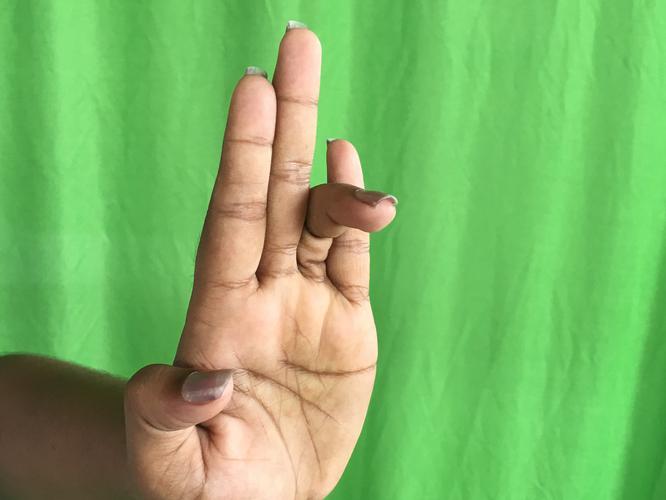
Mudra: Tripathaka
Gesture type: single_hand